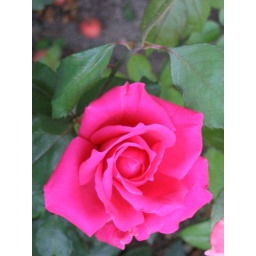
A pink rose in a rose garden